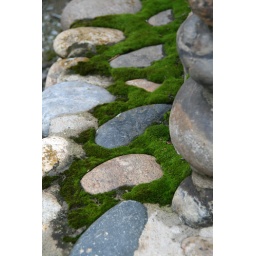
produces a green delight. Found on the northern base of a stone landmark in La Grange, Ca.